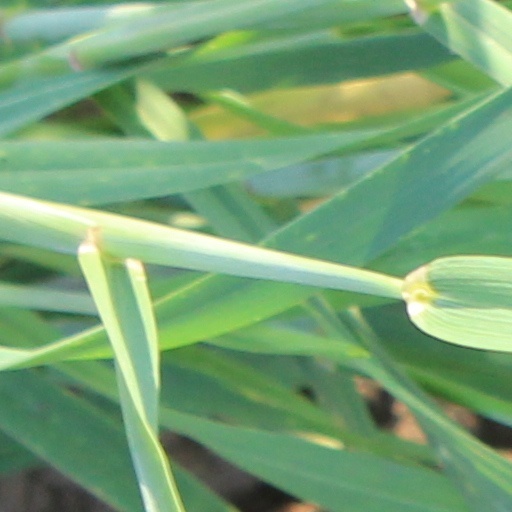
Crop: wheat